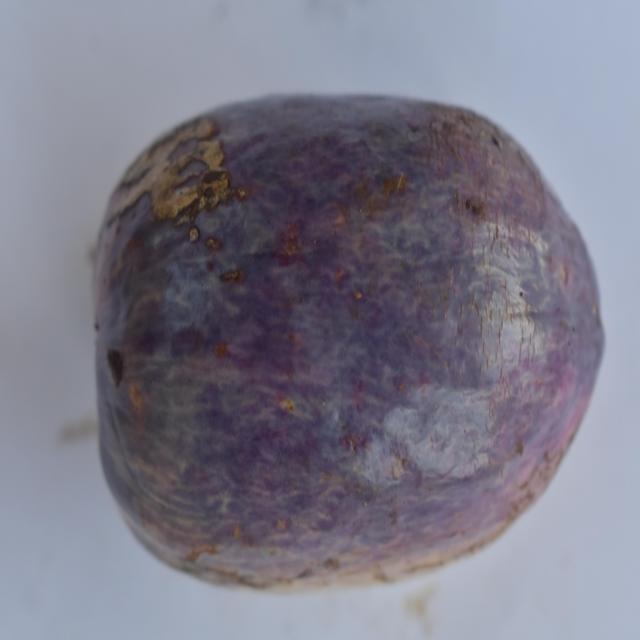
Plum grade: spotted